Parker Tavern

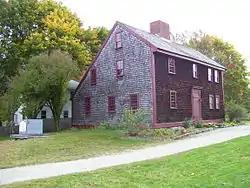
Parker Tavern in 2008

The Parker Tavern is a historic house museum in Reading, Massachusetts, United States. Built in 1694, it is the oldest extant structure in Reading. The saltbox was built by Abraham Bryant, a farmer and blacksmith, and Ephraim Parker operated a tavern on the premises in the 18th century. It has been a local history museum since 1923, and was listed on the National Register of Historic Places in 1975.